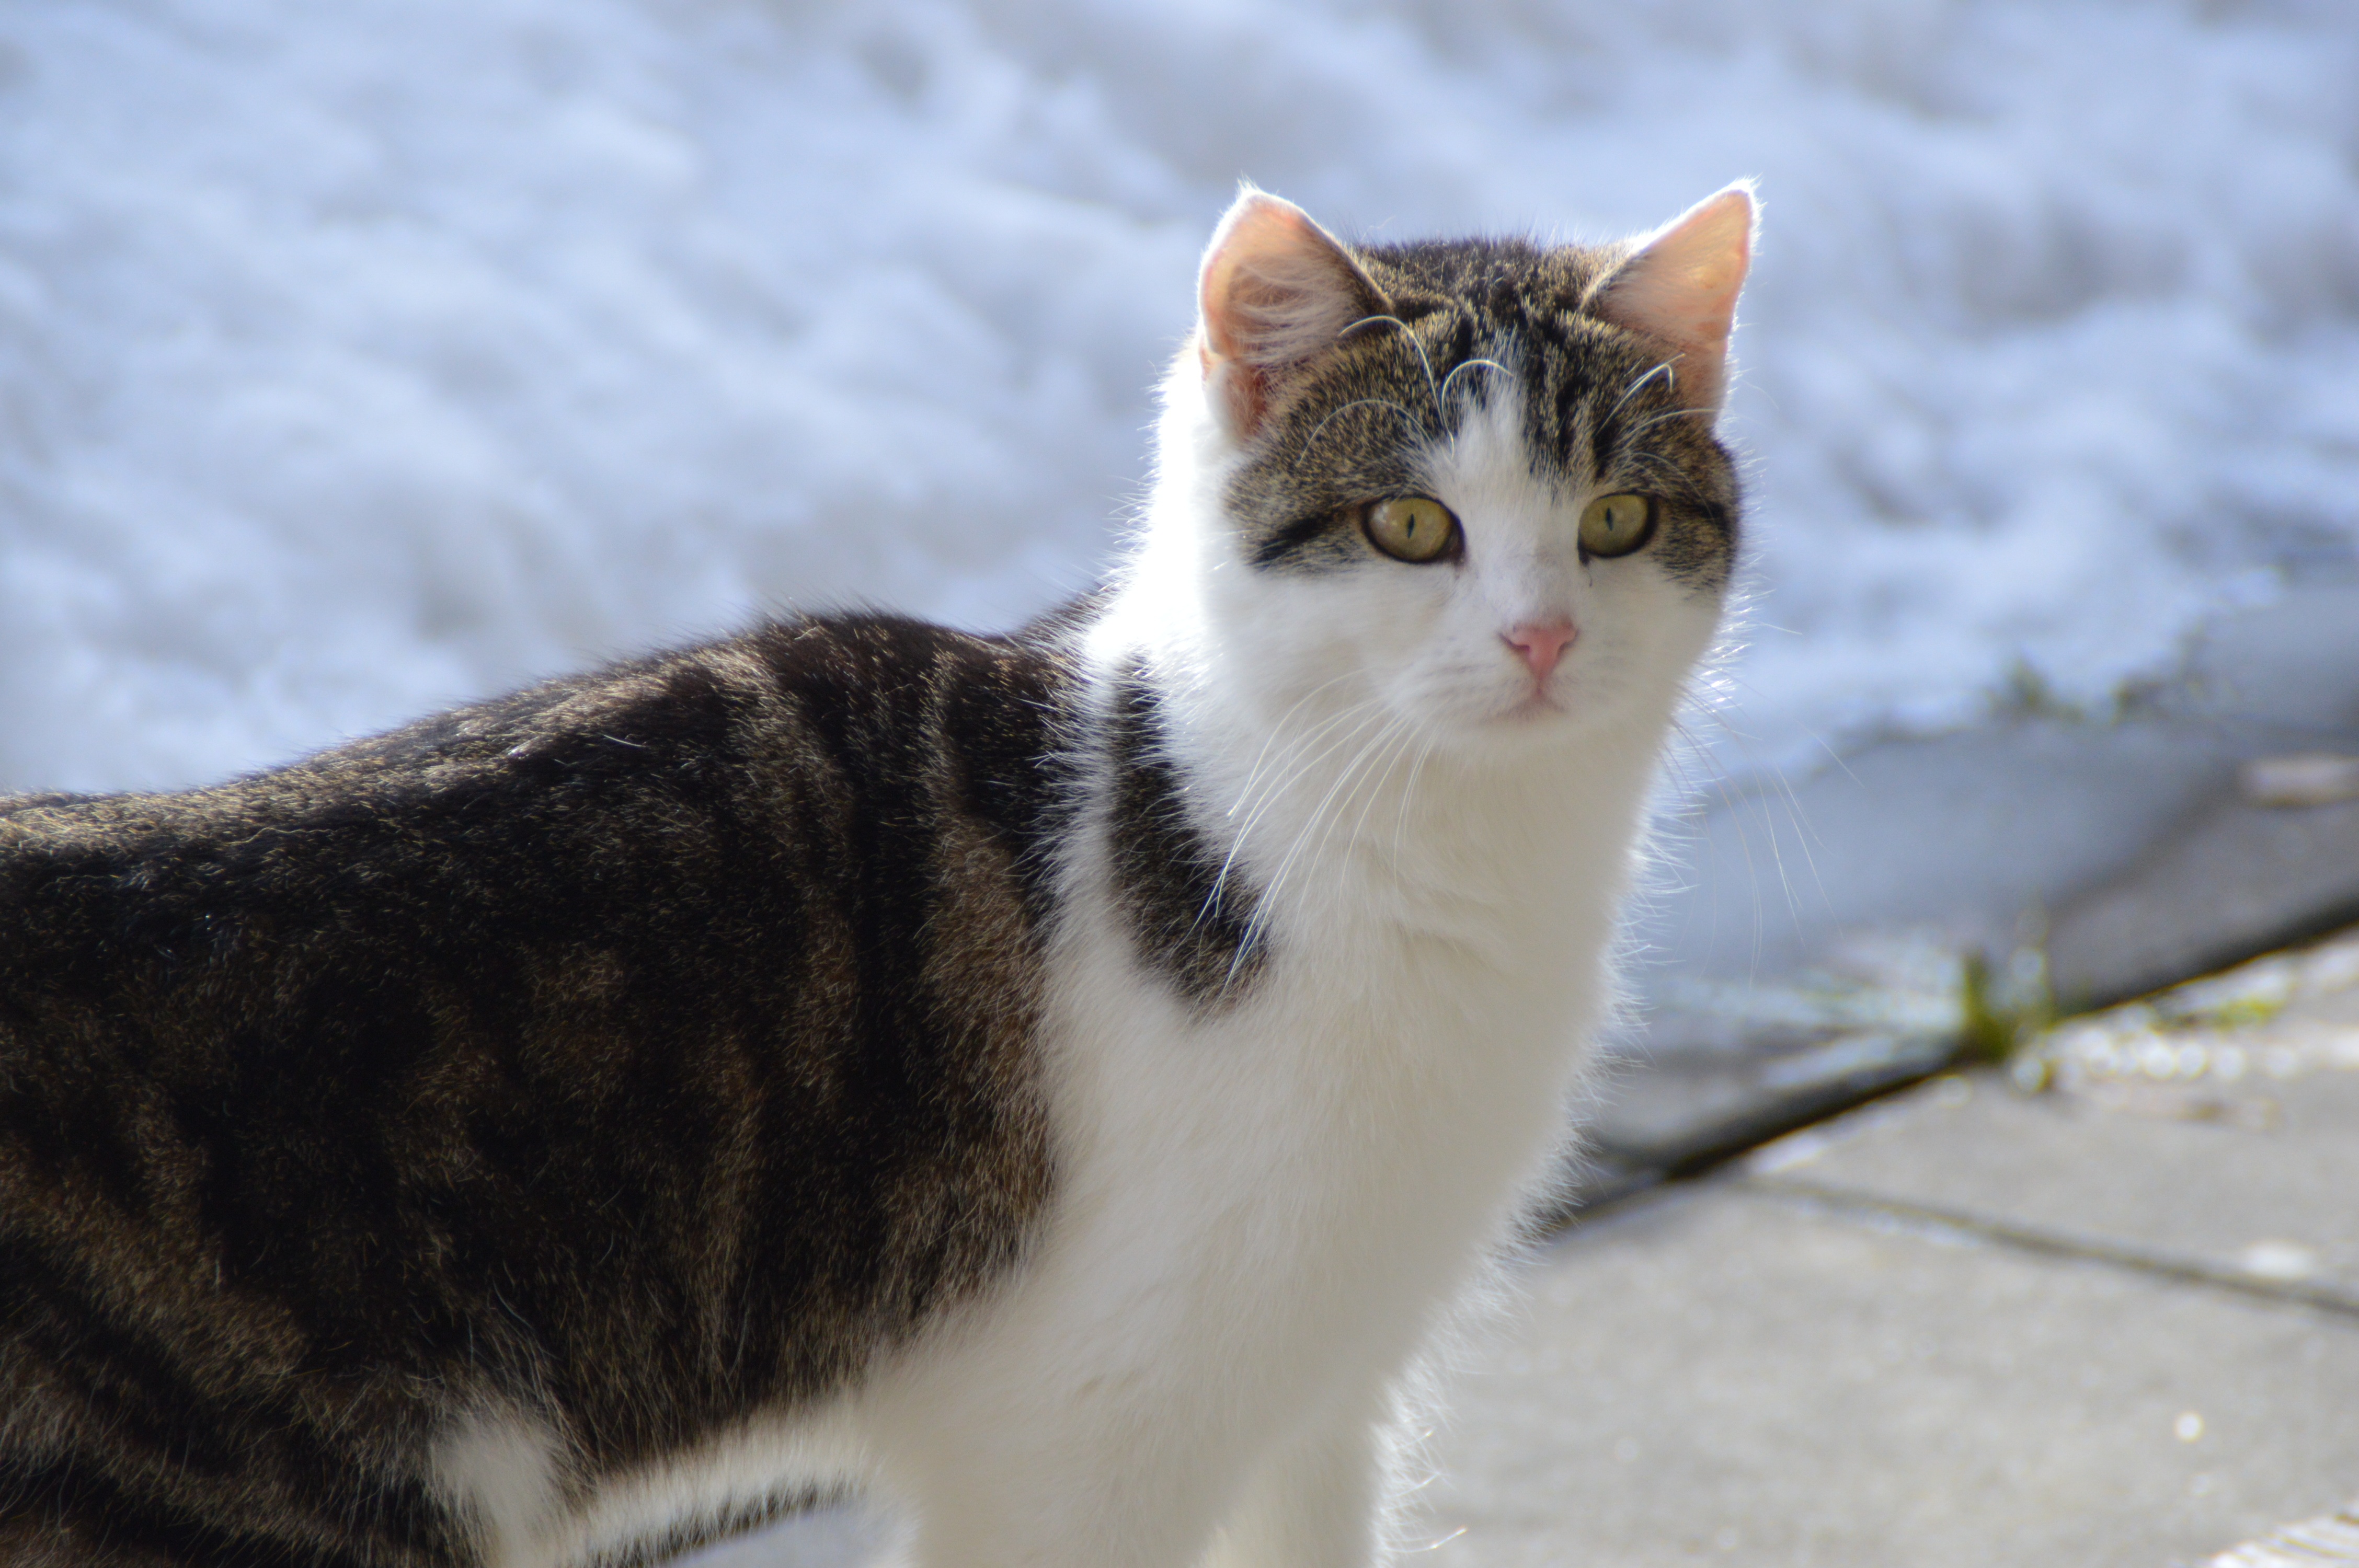
snow, winter, white, cat, mammal, fauna, whiskers, vertebrate, mieze, european shorthair, small to medium sized cats, cat like mammal, domestic short haired cat